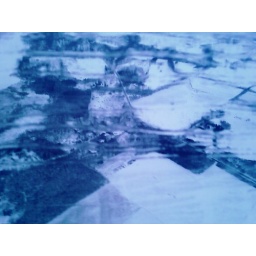
over madison. water streaking the window